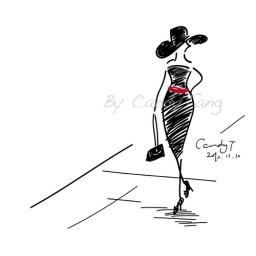
Lady in black dress